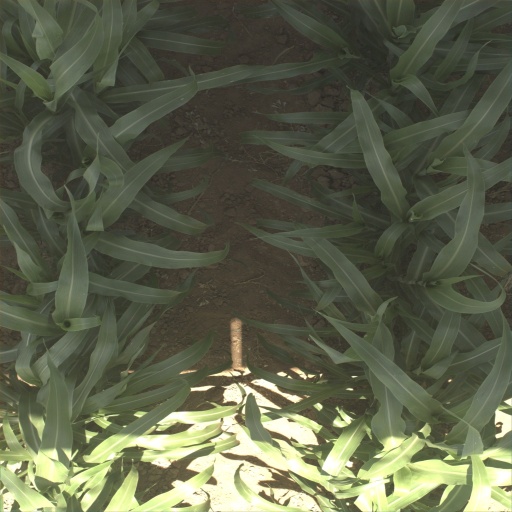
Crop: sorghum